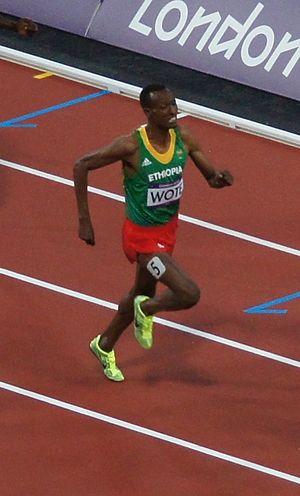
Aman Wote Fete est un athlète éthiopien, spécialiste du demi-fond.